Pomeranian Library

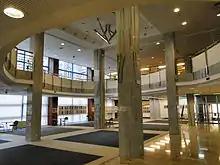
The part of the interior for exhibitions

During World War II part of the library building was destroyed due to air raid bombing. Upon World War II ending, the library reopened on the 12th of July, 1945. It was the first Polish library in the city to reopen post-war.